Robert K. Brinton

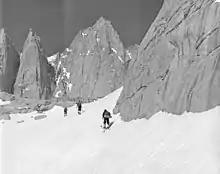
First Winter Crossing by Ski of the Whitney Russell Pass, May 1938

Ski mountaineering continued to be an abiding passion for Brinton. Three trips are particularly noteworthy. In April 1937, Brinton, Muir Dawson, and Dick Jones climbed to Mt. Whitney Pass (13,500') on skis. Then in May 1938, a journey from Whitney Portal to the Upper Kern Canyon and over the Whitney Russell Pass (13,300') was undertaken by Brinton, Howard Koster, Dick Jones, Philip Faulconer, and Glen Dawson. This feat was recognized by the "Los Angeles Times": " 'Top of the United States' Crossed for the First Time by Winter Ski Party". And in March 1939, Brinton, Chet Errett, and Lloyd Warner made the first winter ascent of Banner Peak. Again, this achievement is memorialized in the "Los Angeles Times": "Three Men on Skis Make First Winter Climb of Sierran Peak". In early 1942, Brinton and Chester L. Errett, with the help of Glen Dawson, held a class at Belmont High School in Los Angeles to recruit members for the 87th Infantry Regiment (United States) of the U.S. Army, and then led a six-week training course.